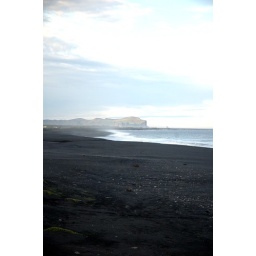
DSC_7885_HI Black sand beach in vik